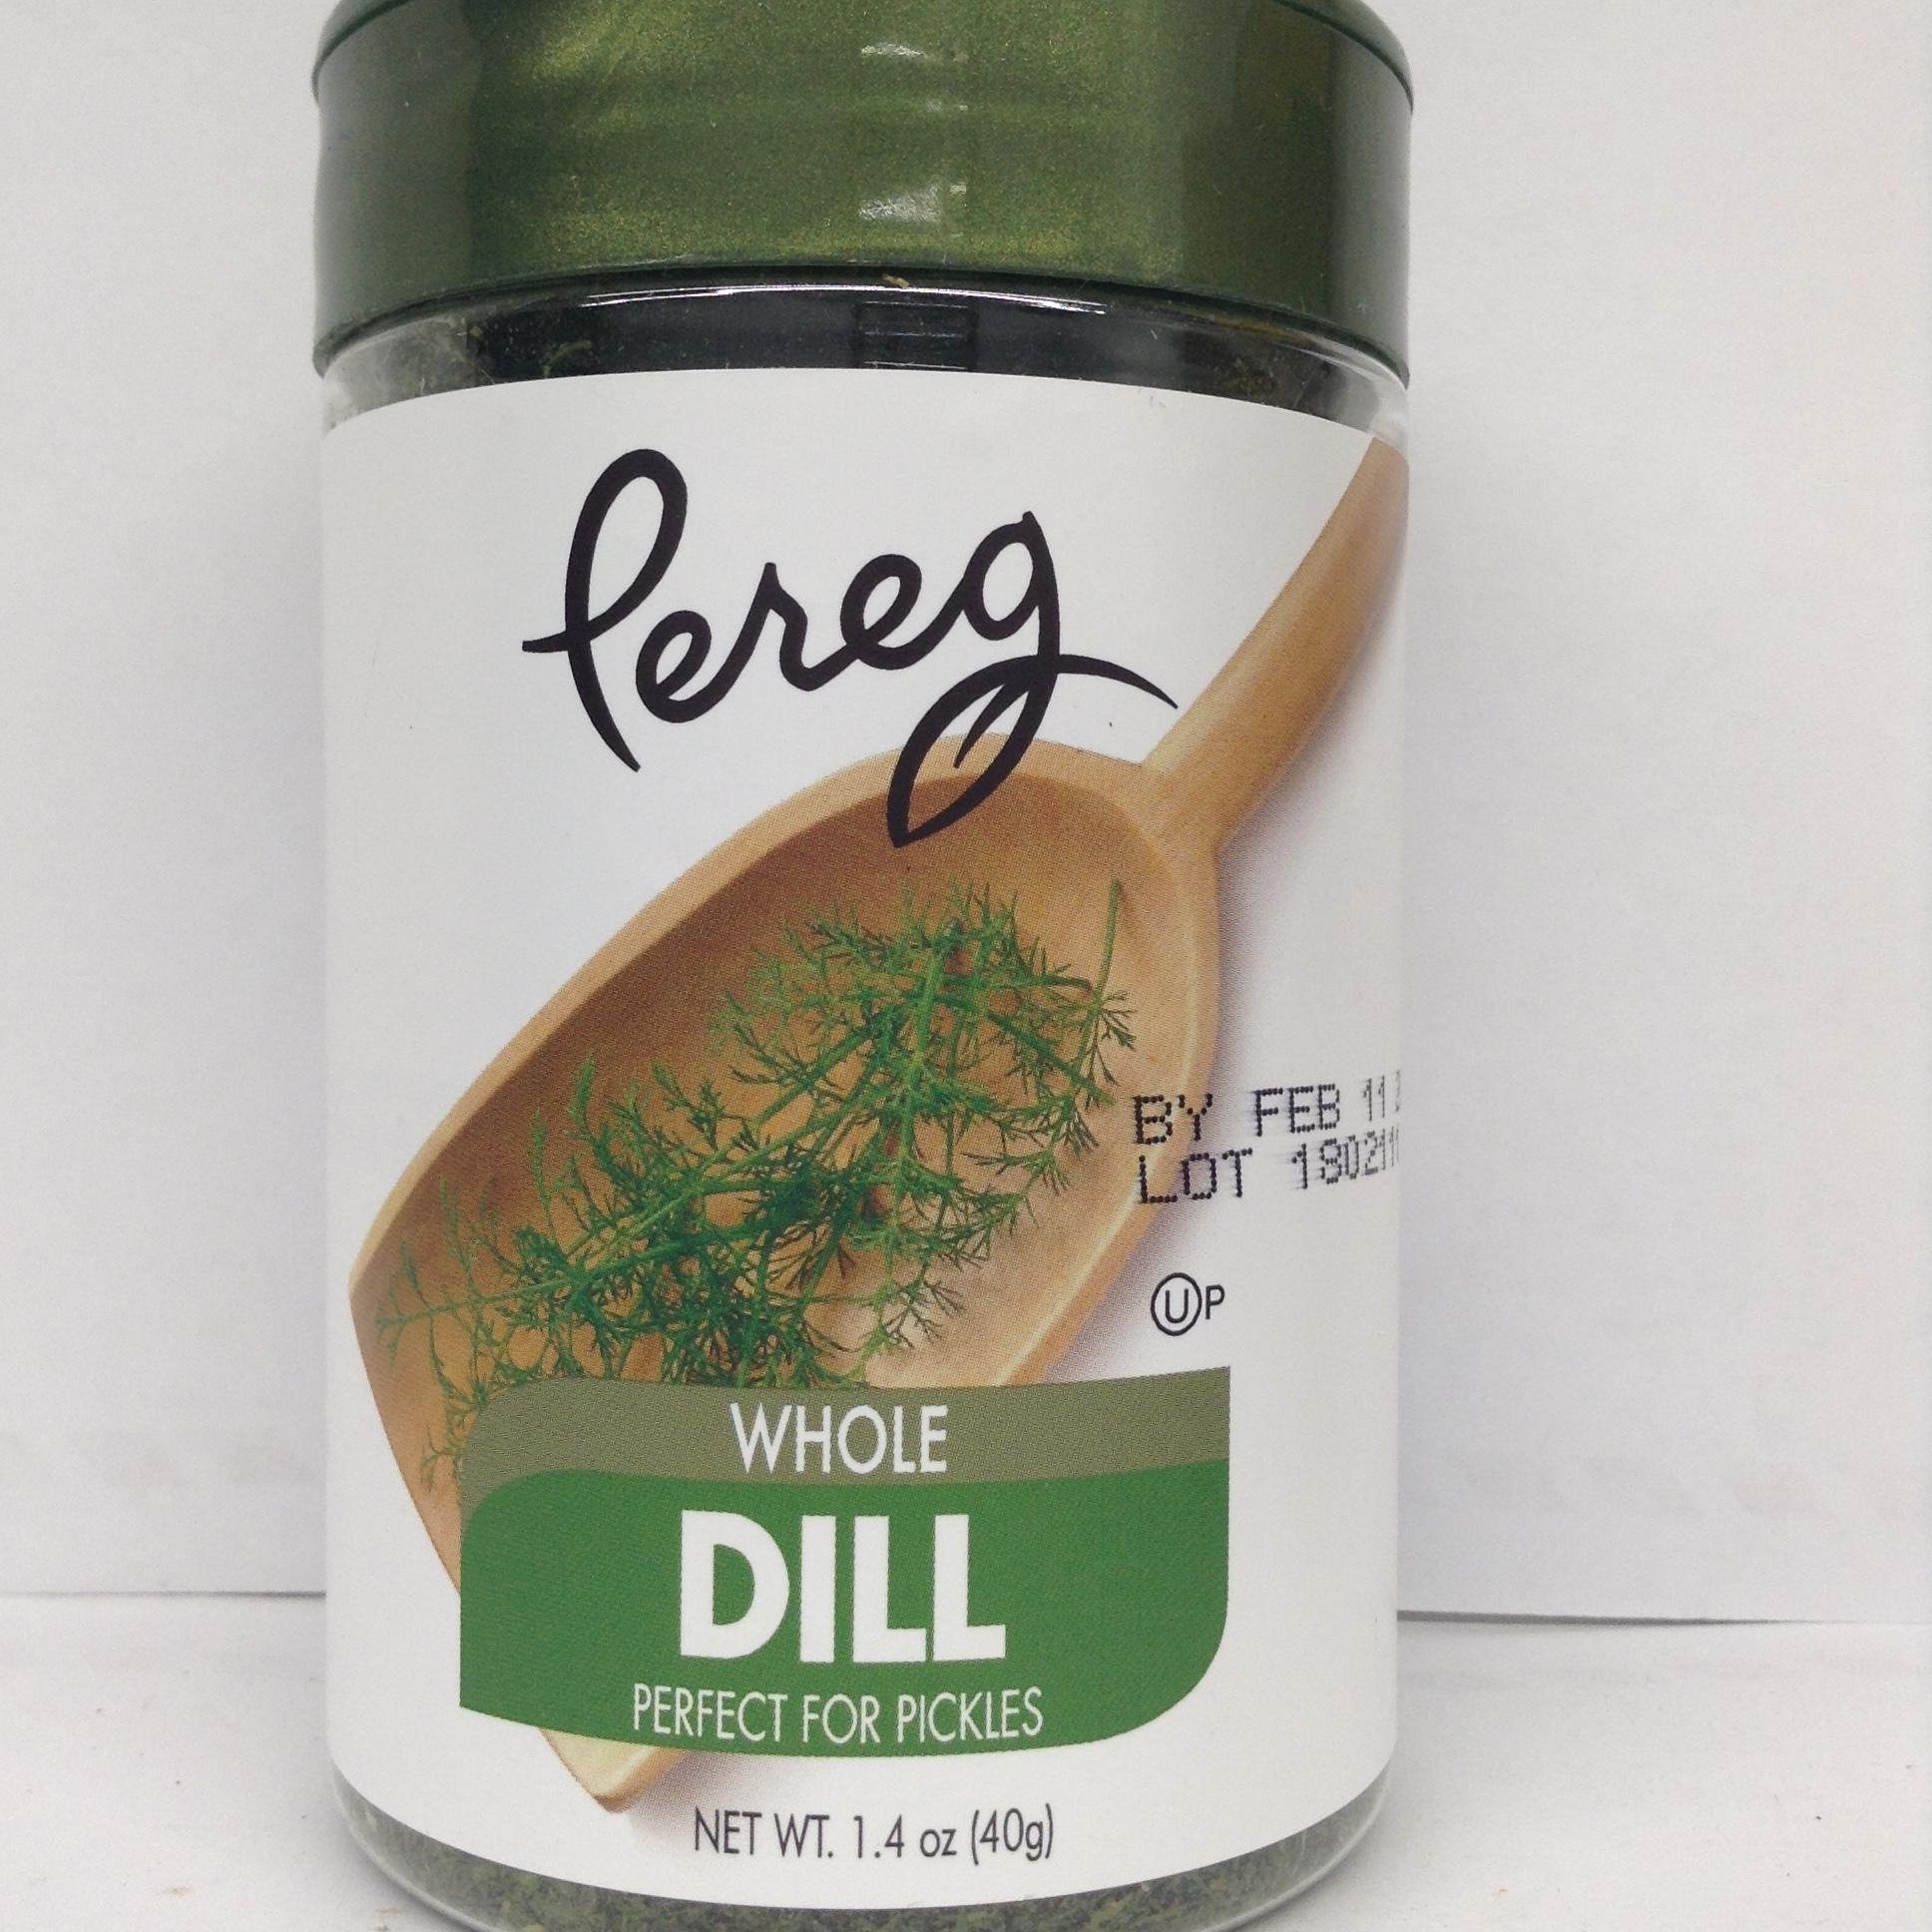
Item Name: Pereg Whole Dill - Pack of 1
Value: 1.4
Unit: Ounce

Price: 12.99